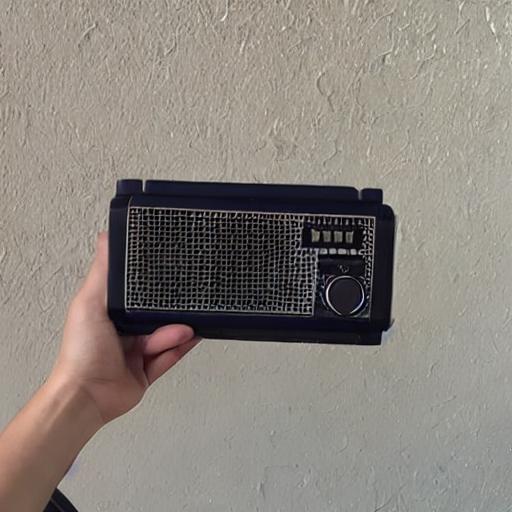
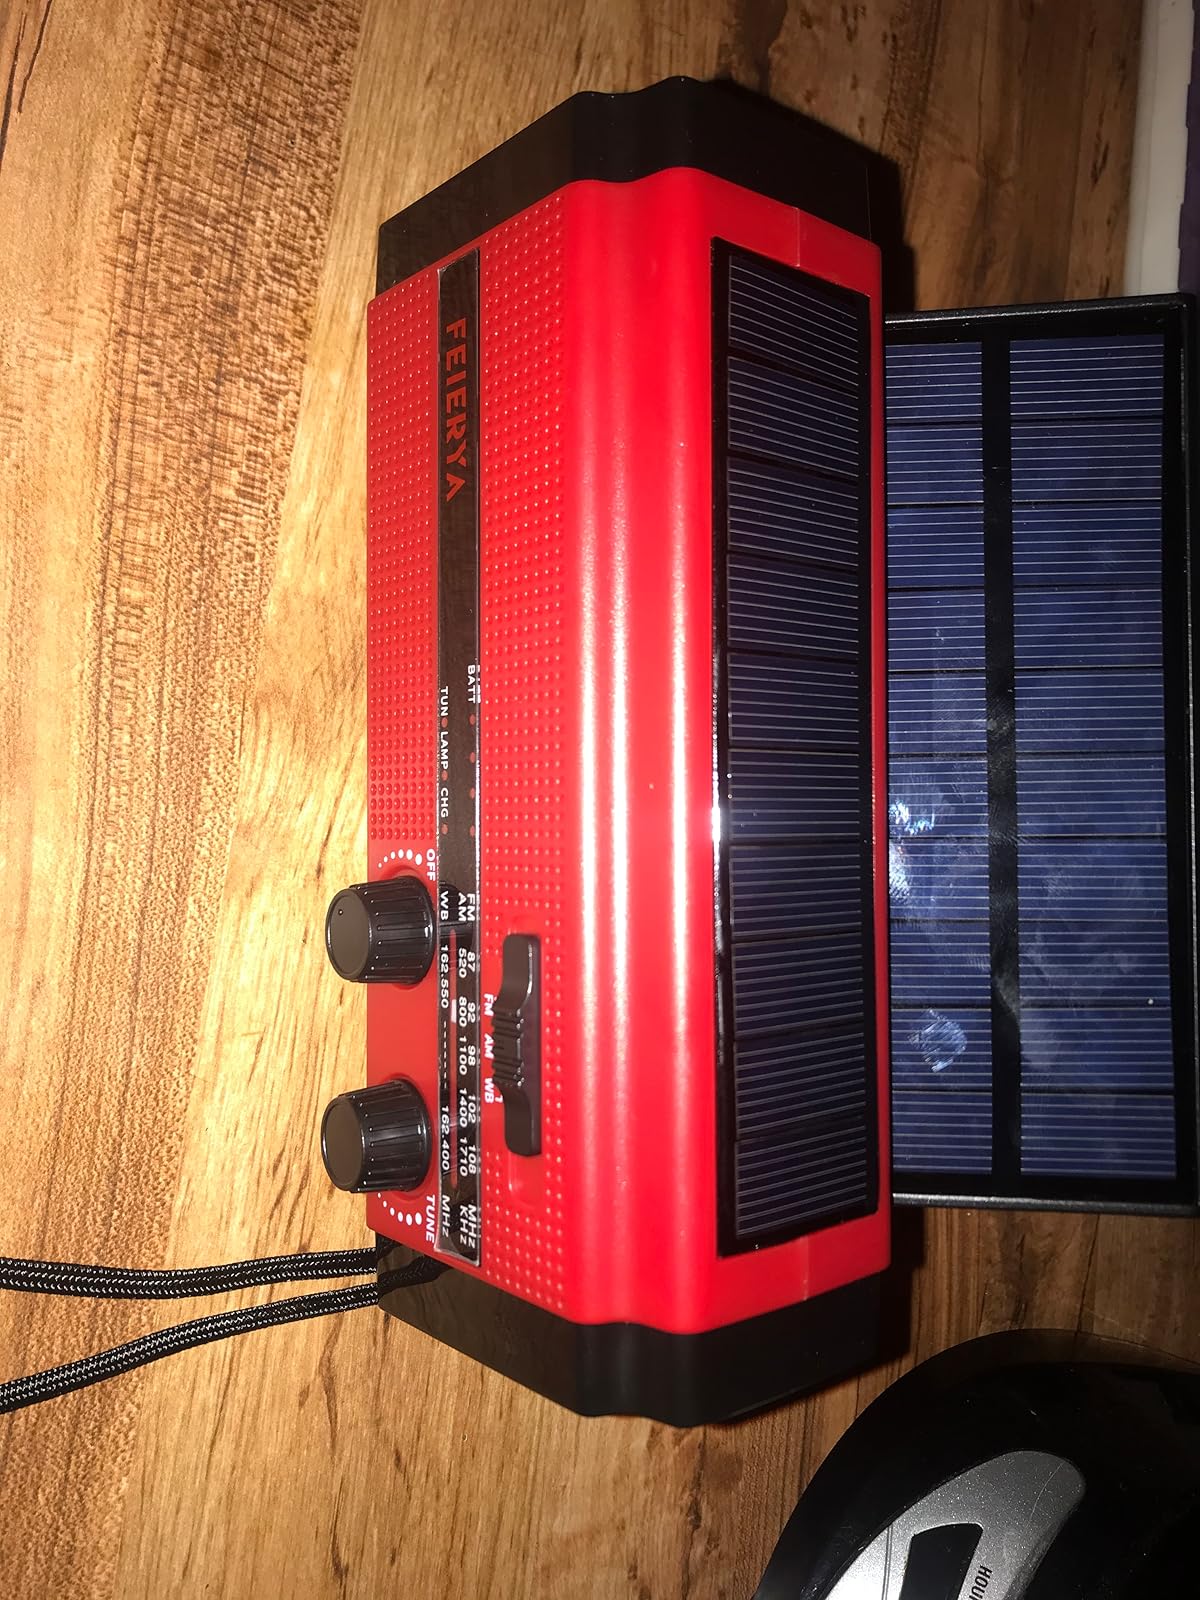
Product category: radio
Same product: no